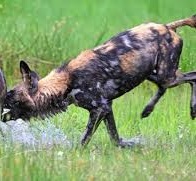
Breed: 211-n000025-African_hunting_dog